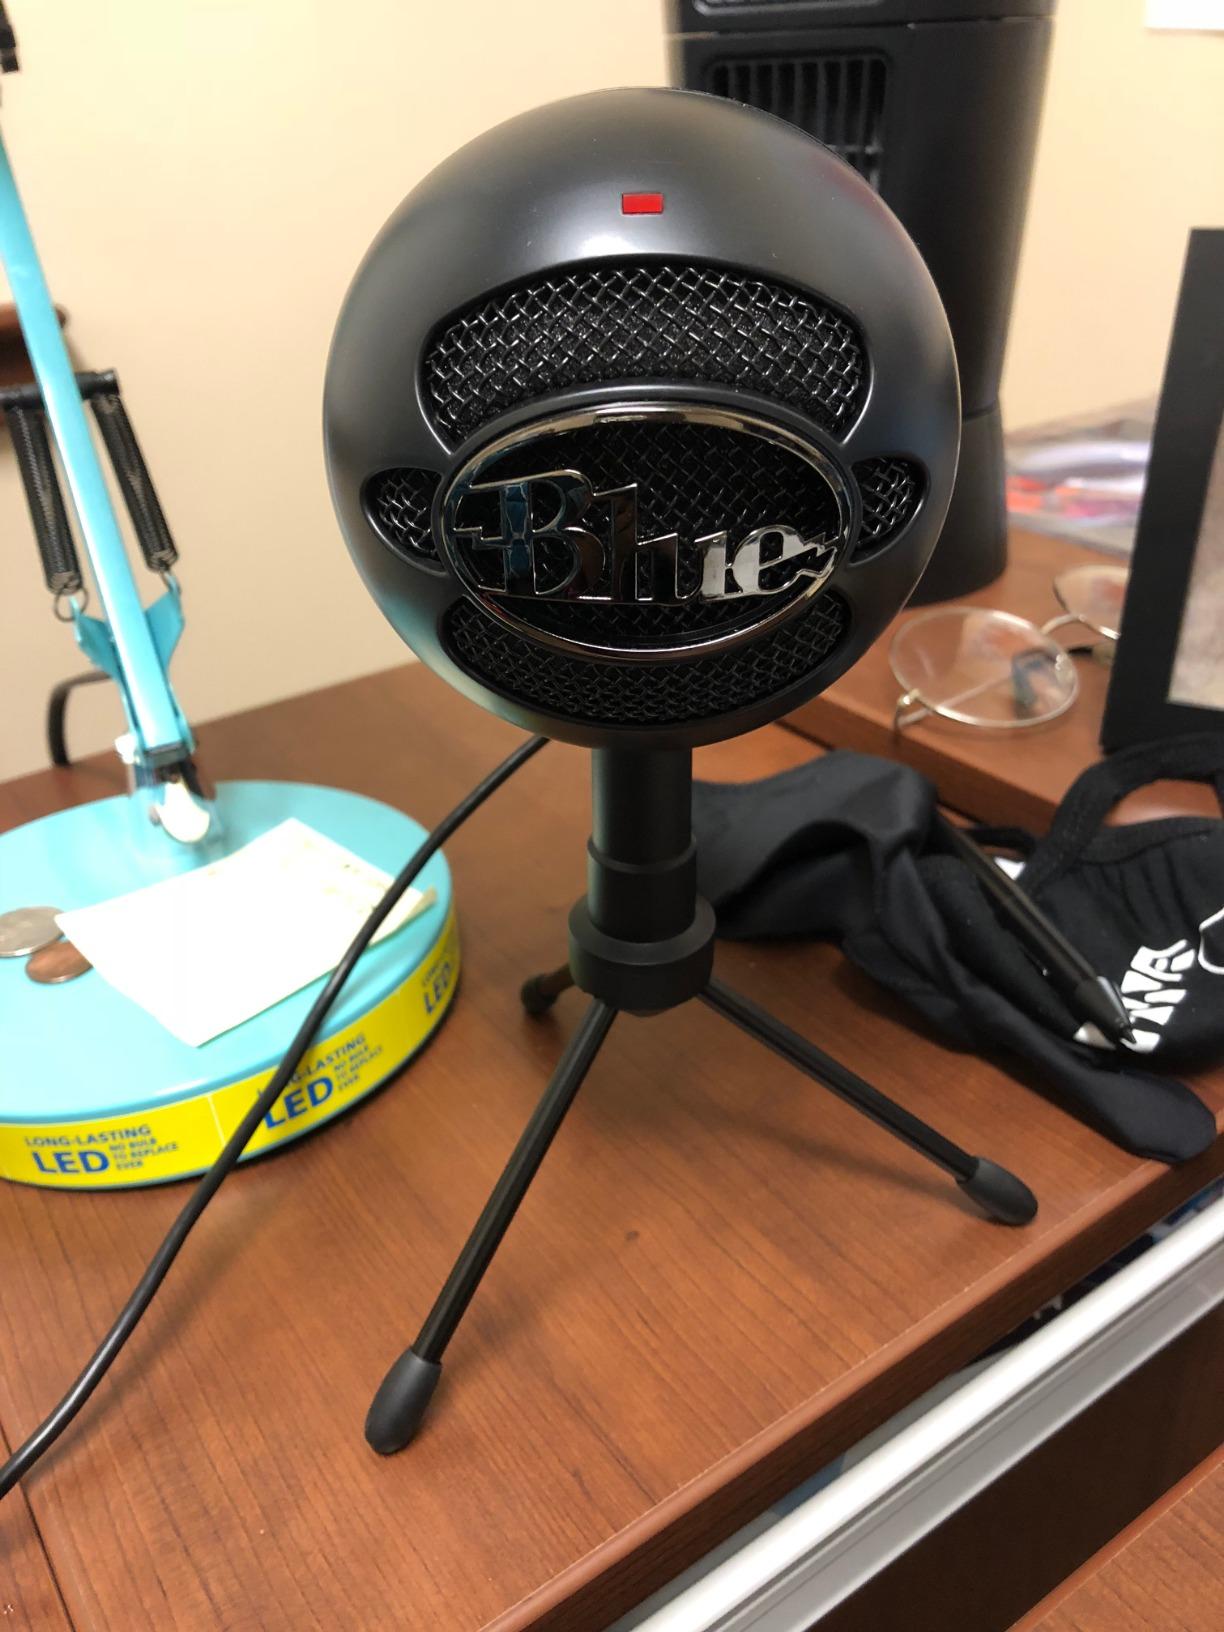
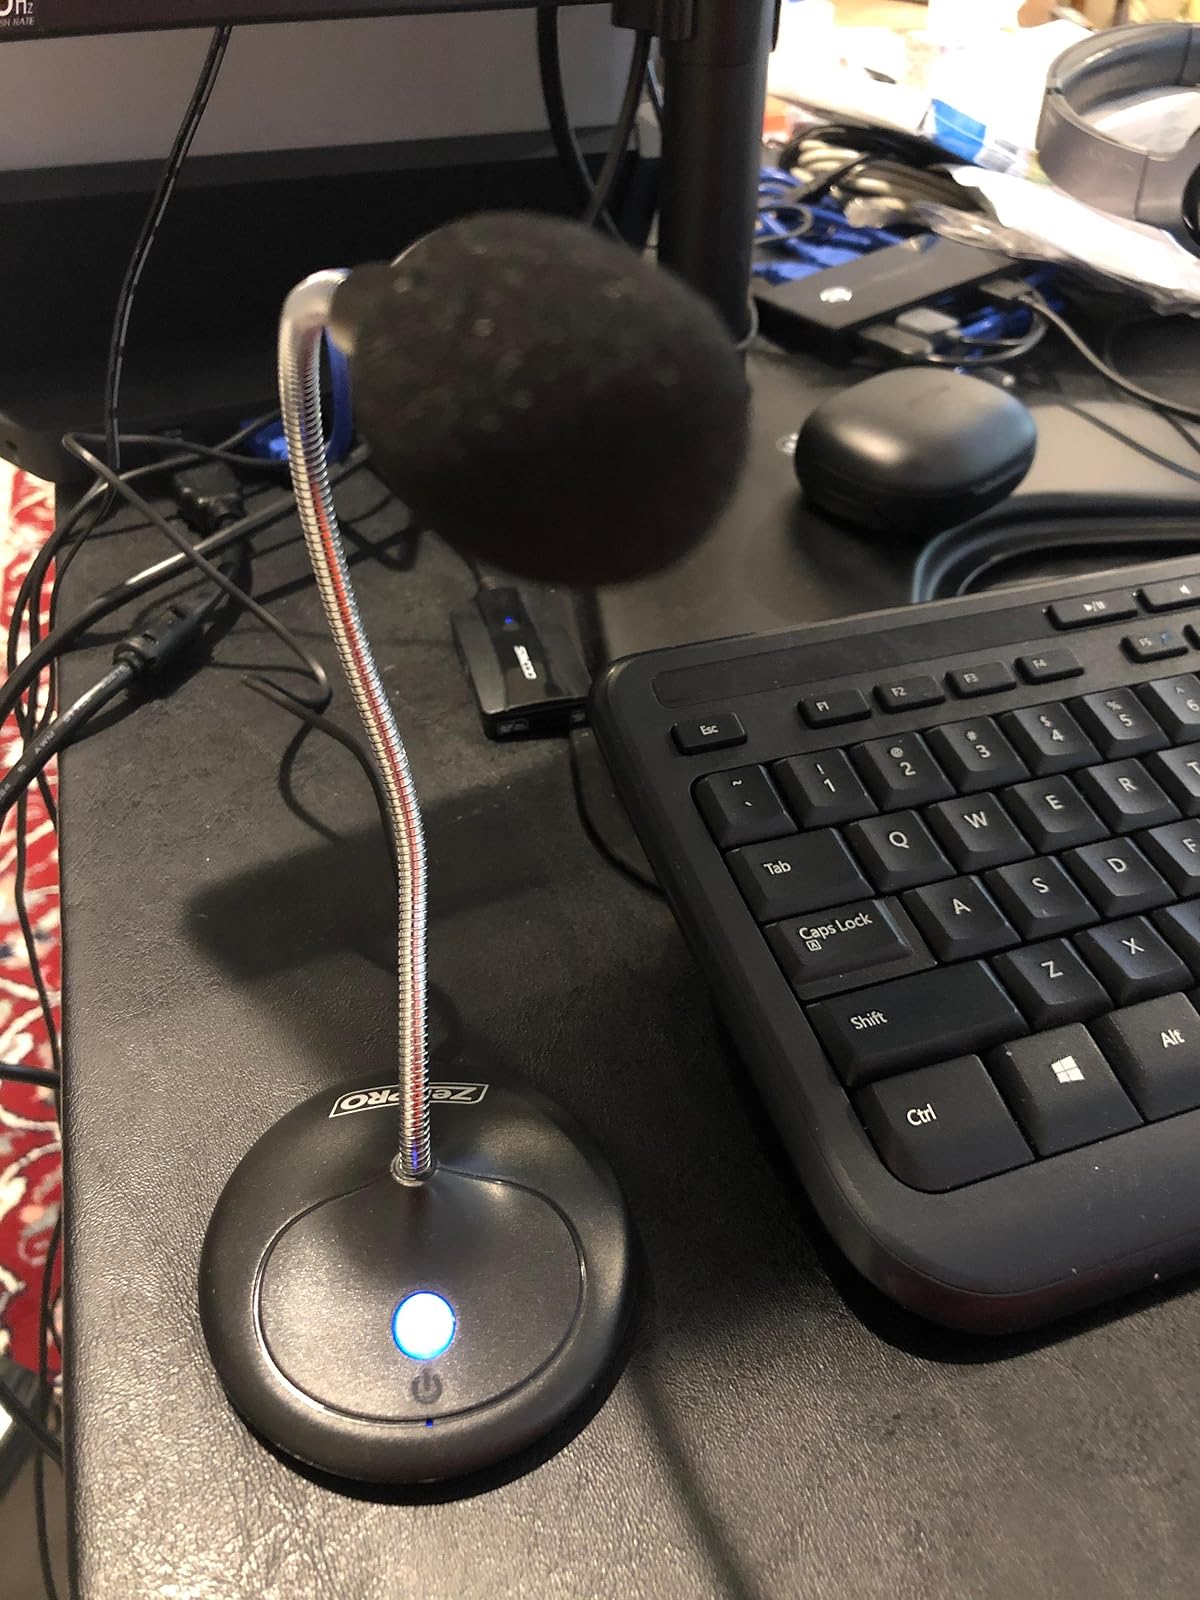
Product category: microphone
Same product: no